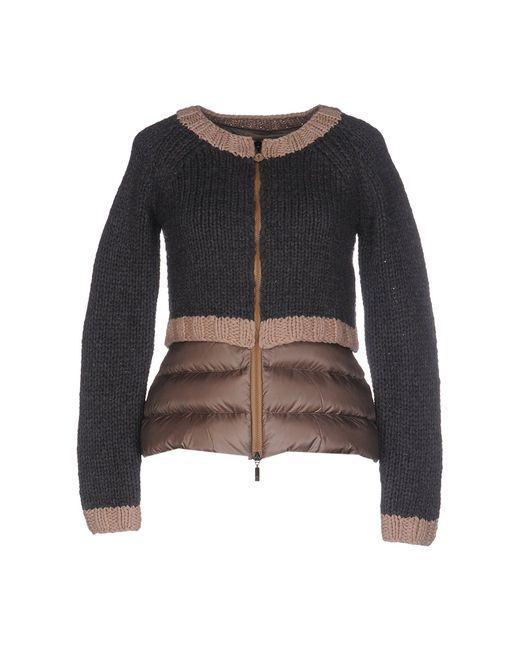
jerseyjacke mit Rundhalsausschnitt für Damen